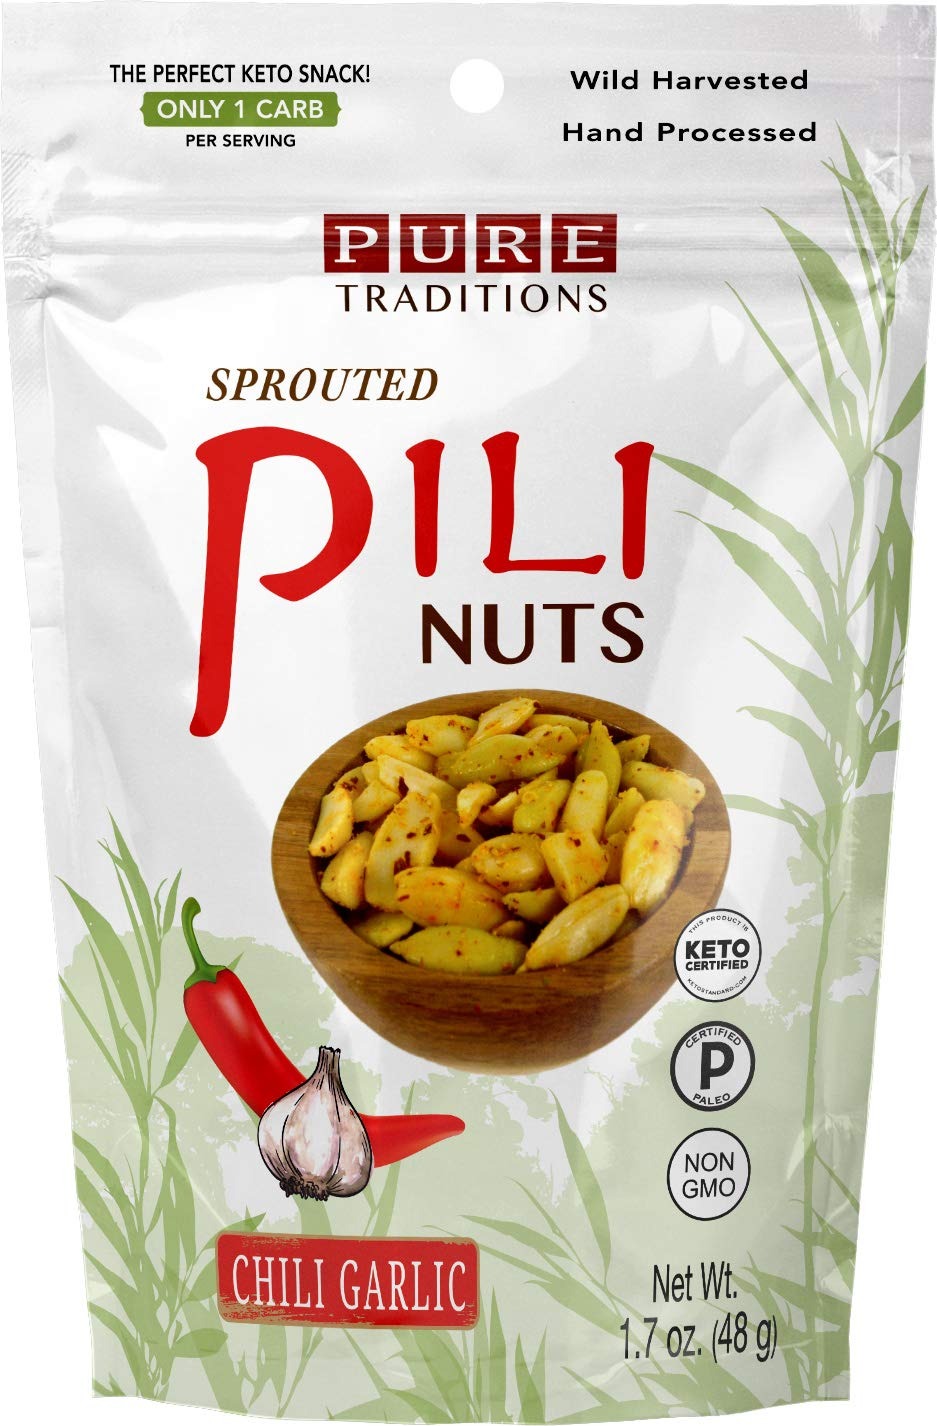
Item Name: Sprouted Pili Nuts, Chili Garlic, Certified Paleo & Keto (1.7 oz)
Bullet Point 1: The Perfect Nut. High in beneficial fats and super low carb (just 1 g per serving)
Bullet Point 2: Great source of Magnesium, Vitamin B-1 and Manganese
Bullet Point 3: Certified Paleo, Certified Keto. Wild Harvested & Hand Processed.
Bullet Point 4: Sprouted. Great for on the go, hiking, camping, etc.
Bullet Point 5: Delicious and filling.
Product Description: For those who like it spicy! Savor our delicious blend of red chili, garlic and butter pili nuts - an addictive yet healthy snack. <br><br> <b>Discover The Magic Of Pili Nuts (Nature’s Perfect Nut)</b> Pili Nuts (pronounced "PEE-lee") contain the highest amount of fat and lowest carbs of any nut. Perfectly suited for low carb and ketogenic lifestyles, pili nuts are high in Magnesium, Vitamin B-1, and Manganese. These amazing nuts have a delicious buttery taste and are pre-sprouted for optimal digestability. The high quality fat content will help keep your brain and body well fueled and hunger in check. .<br><br> <b>Our Pledge</b> Pure Traditions Pili Nuts are grown without synthetic fertilizers and never sprayed with pesticides. We work only with high integrity suppliers who focus on transparency and sustainability.
Value: 1.7
Unit: Ounce

Price: 22.79